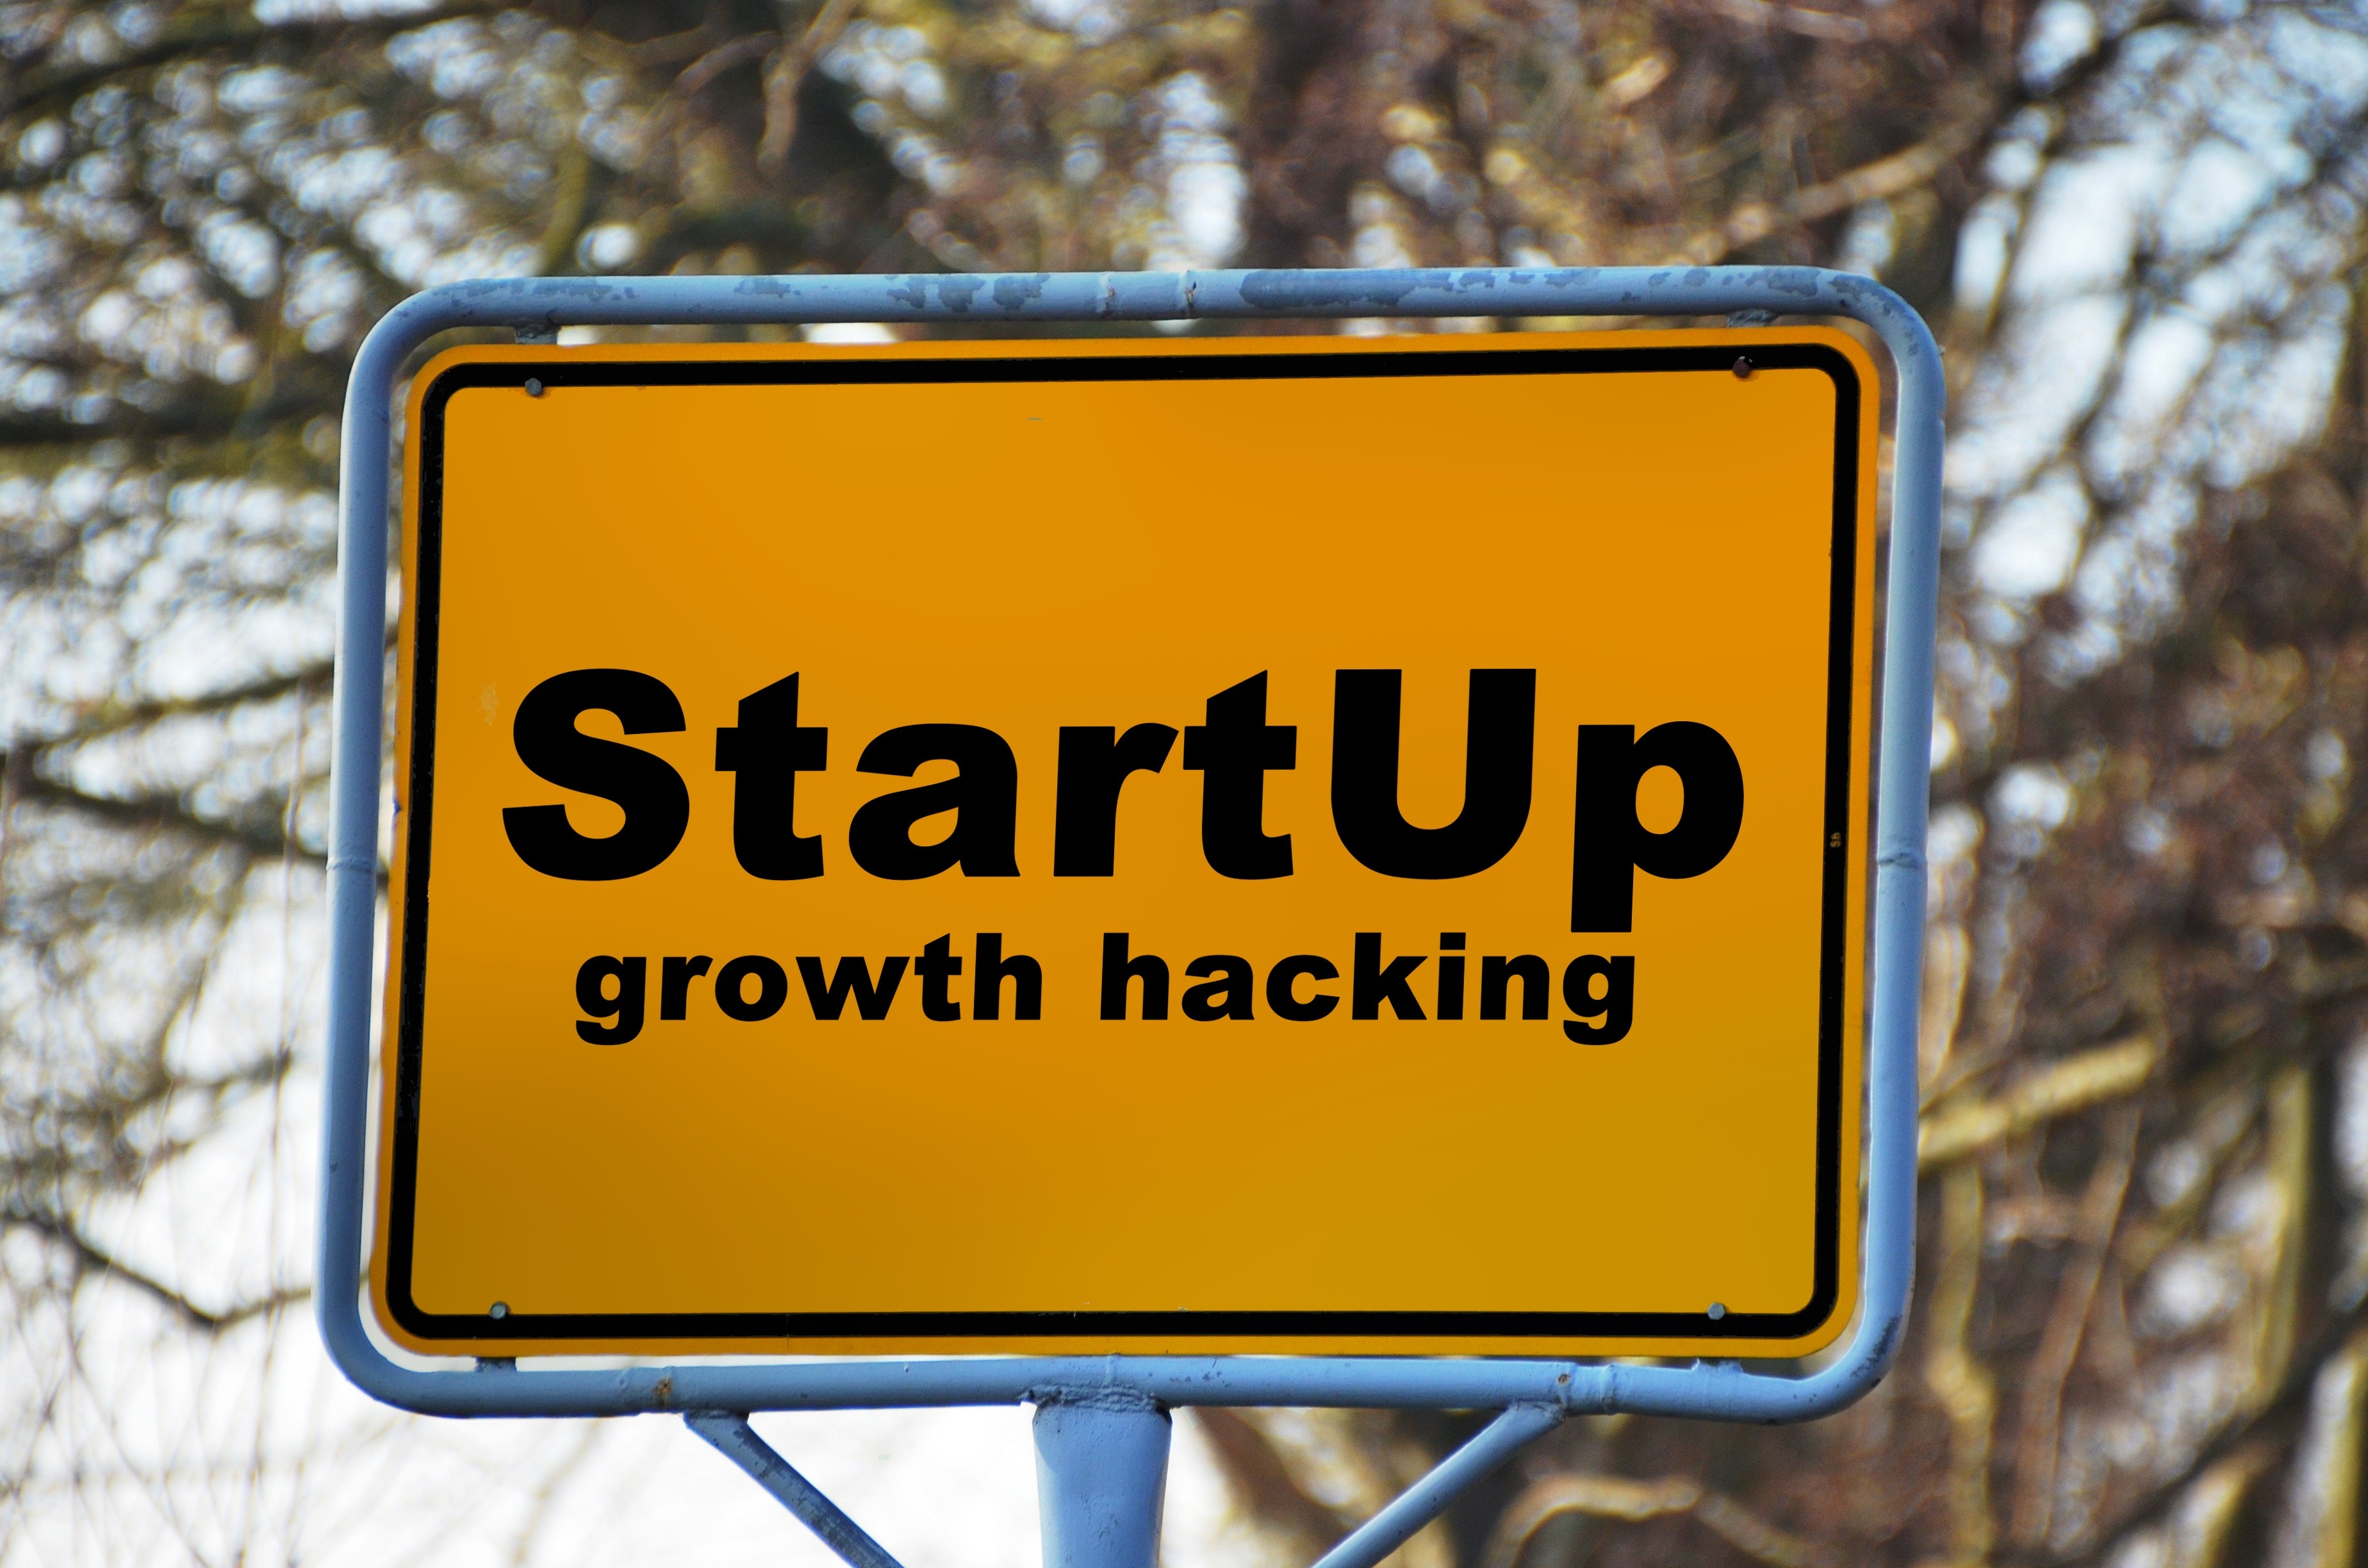
street sign, signage, sign, yellow, traffic sign